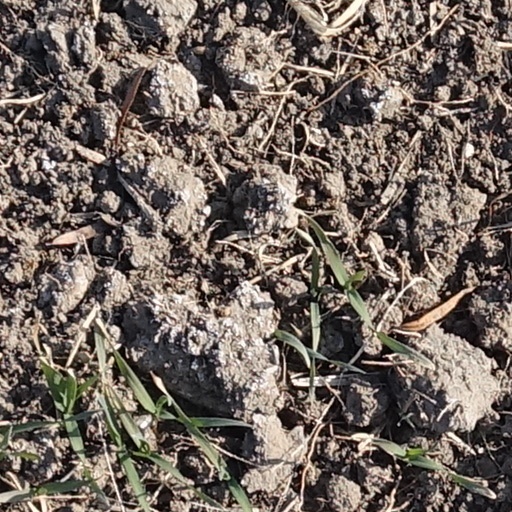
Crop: wheat